Synthetic-aperture radar

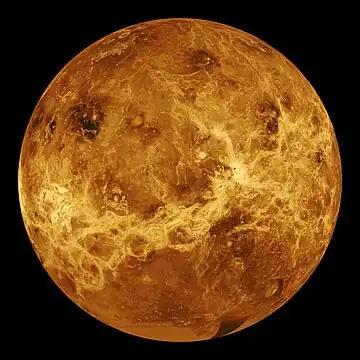
The surface of Venus, as imaged by the Magellan probe using SAR, colorized with false color.

SAR is capable of high-resolution remote sensing, independent of flight altitude, and independent of weather, as SAR can select frequencies to avoid weather-caused signal attenuation. SAR has day and night imaging capability as illumination is provided by the SAR.